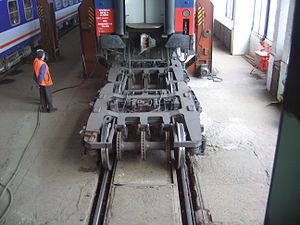
Bredspor
Bogieskift i Brest.
Bredspor er jernbanespor anlagt med en sporvidde større end 1.435 mm.